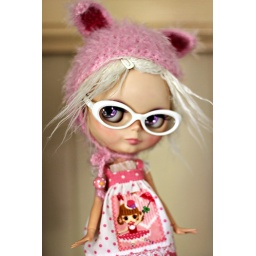
I still haven't finished her scalp - poor girl - but I am loving her in pink &amp;lt;3